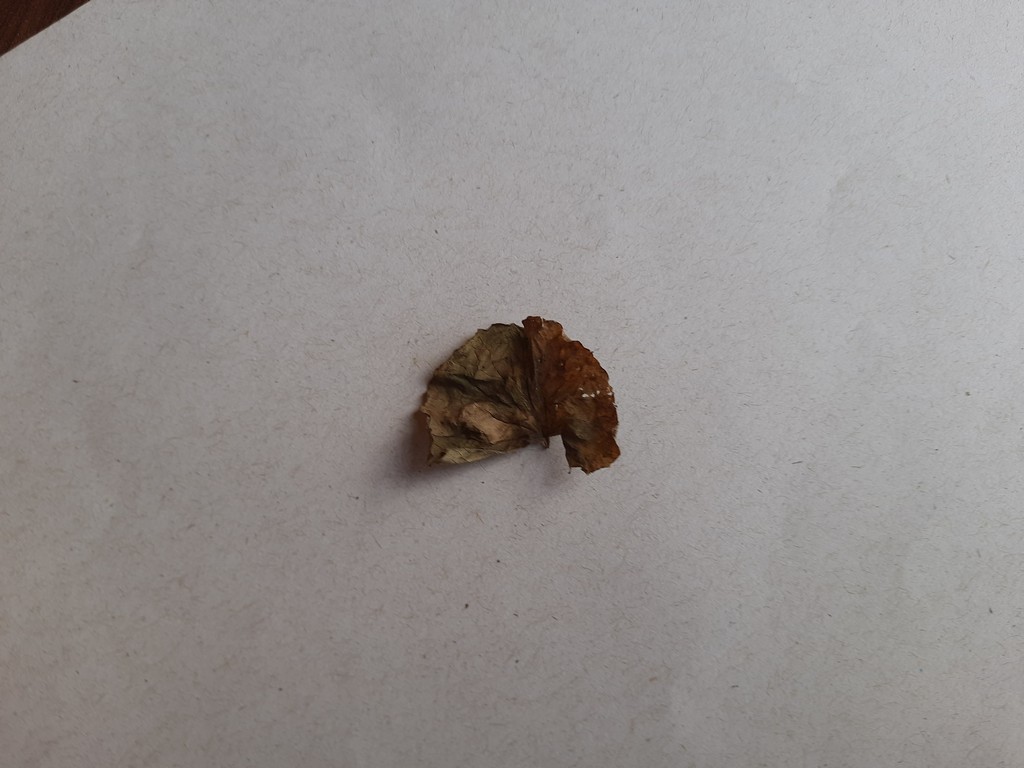
Label: Dried